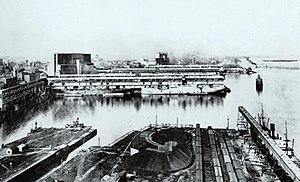
Photographie, diapositive sur verre, Port, élévateurs à grains et entrée du canal de Lachine, Montréal, QC, vers 1930, Sydney Jack Hayward, Plaque sèche à la gélatine 8 x 10 cm
Les élévateurs à grains de Montréal sont des constructions imposantes qui rappellent l'histoire industrielle de Montréal.
Le Vieux-Port de Montréal est le port historique de la ville de Montréal, métropole du Québec, au Canada. Situé sur la berge nord du fleuve Saint-Laurent, il s'étend sur plus de deux kilomètres au sud du Vieux-Montréal.